Klaus-Dieter Fritsche

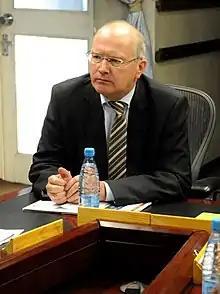
Klaus-Dieter Fritsche, 2010.

Fritsche studied law at the University of Erlangen.